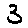
Label: 3